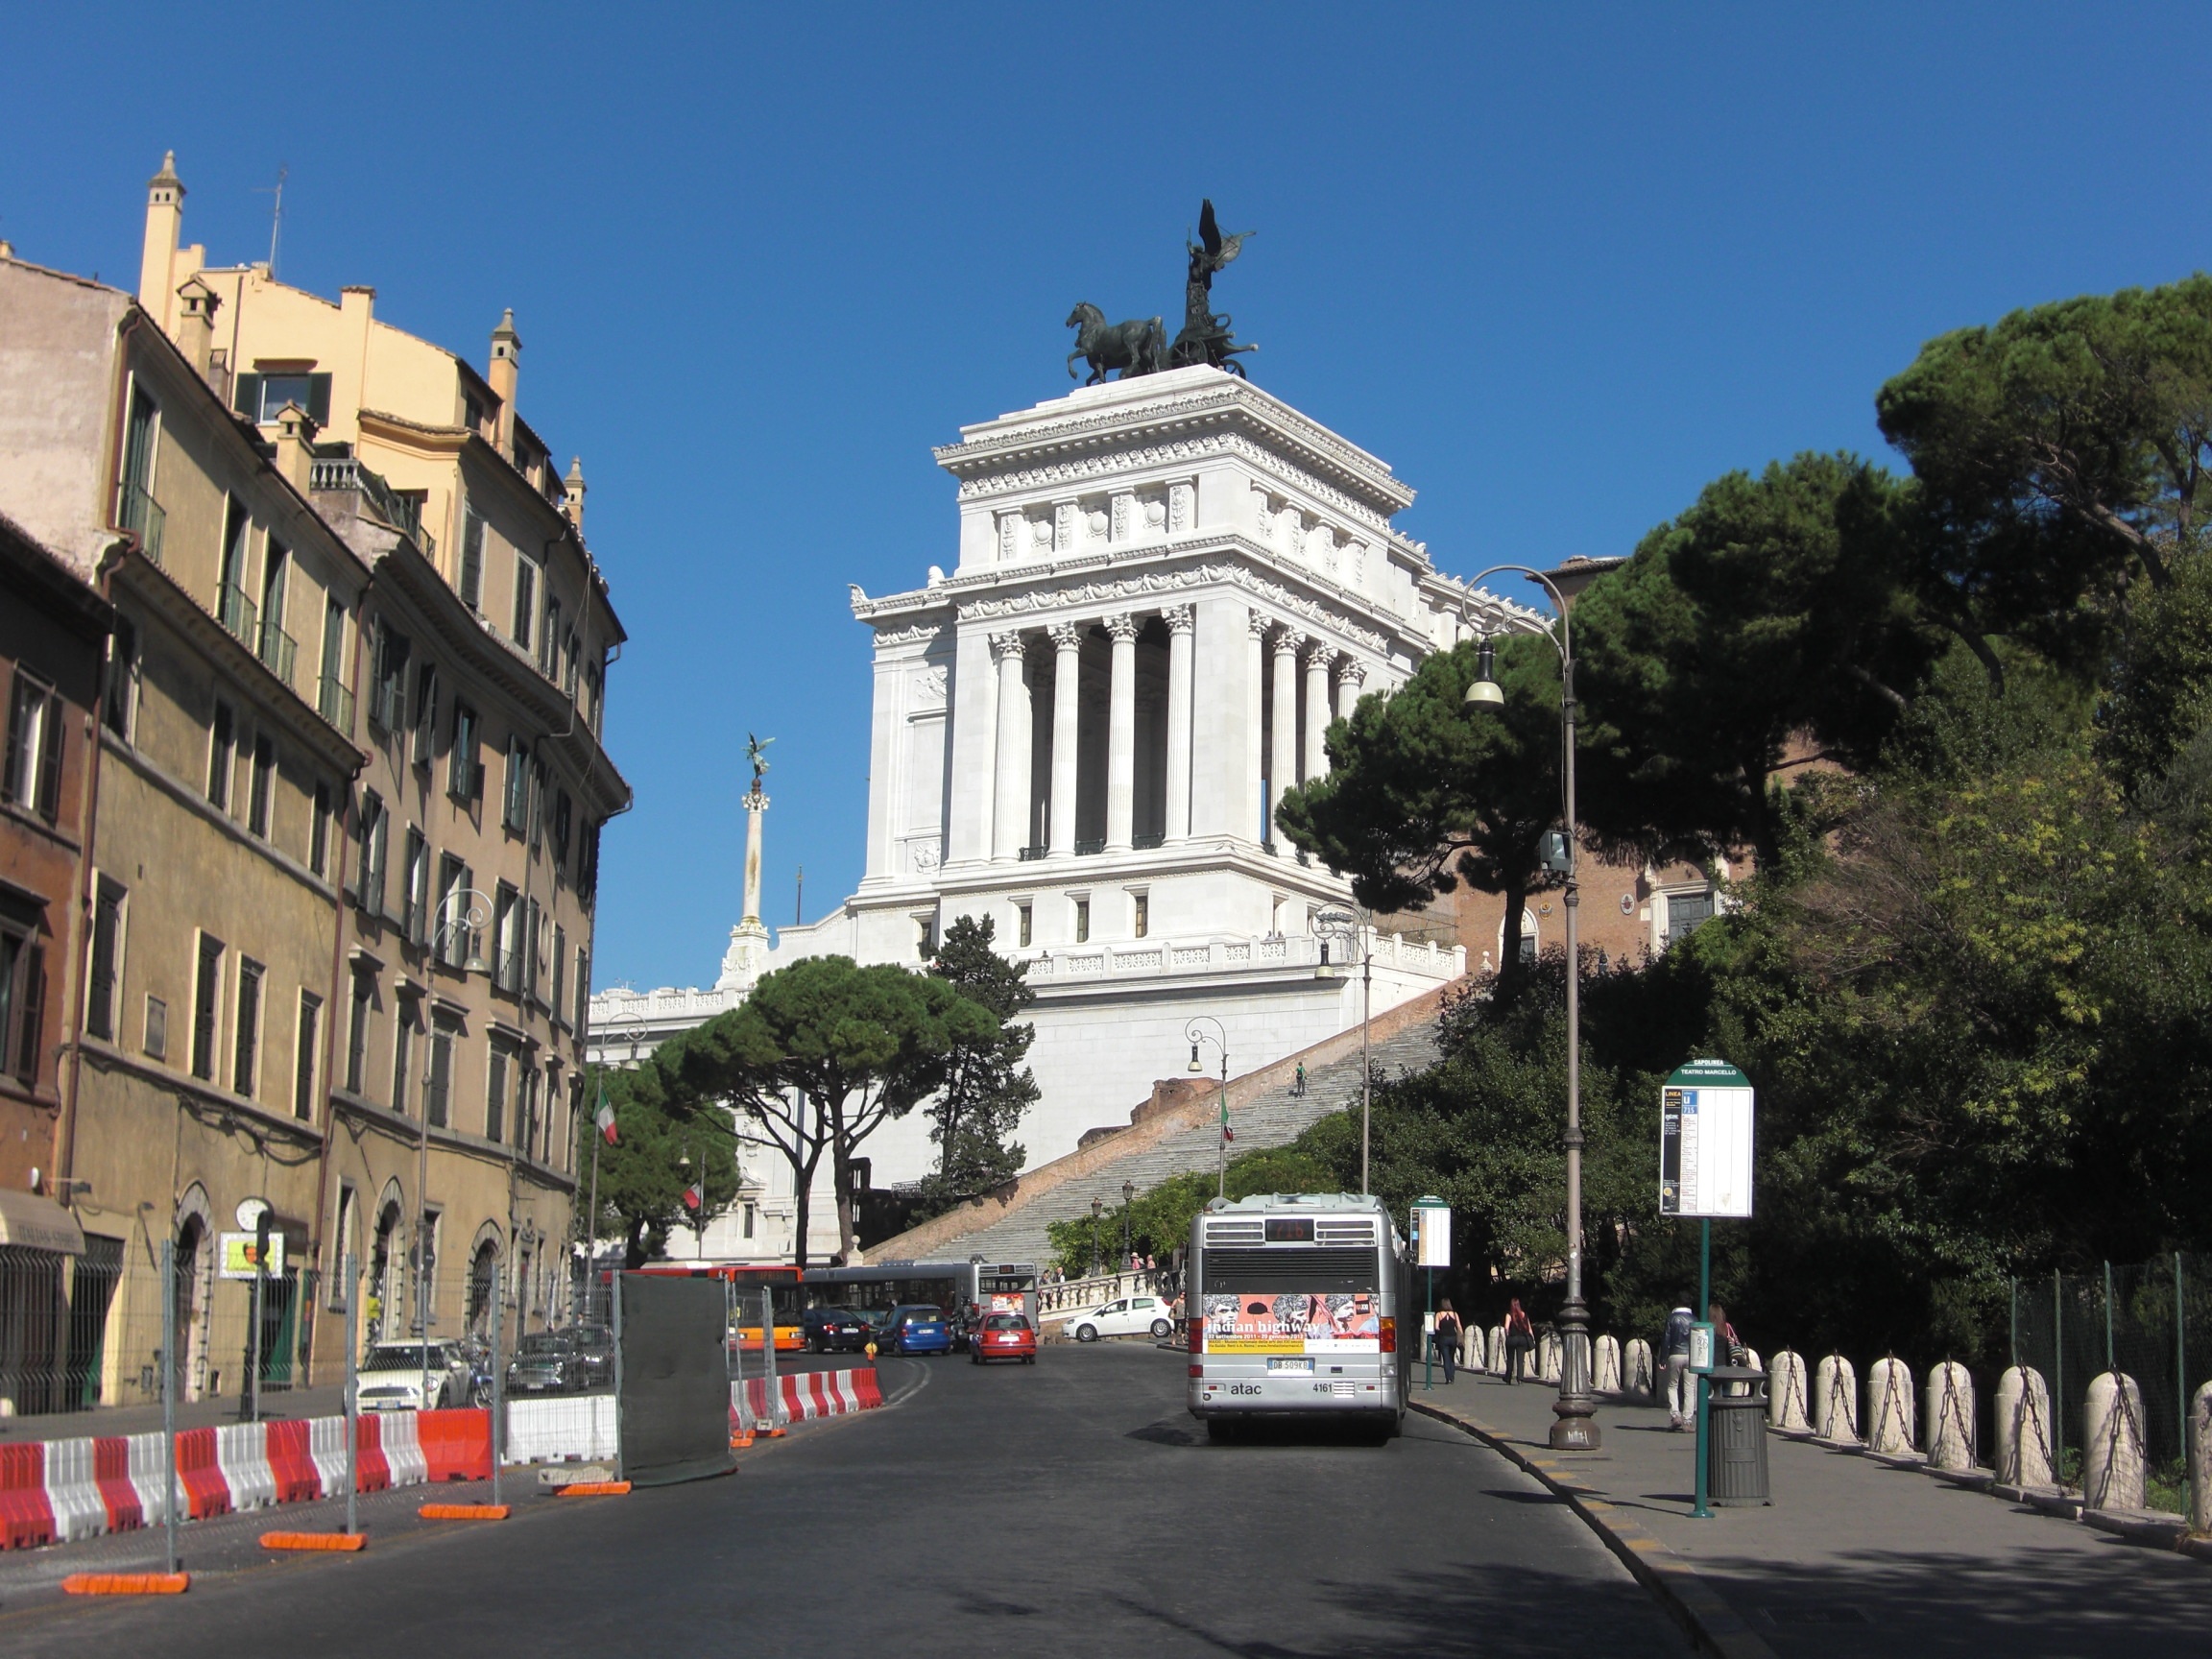
architecture, town, building, city, cityscape, downtown, plaza, landmark, italy, tourism, place of worship, rome, town square, neighbourhood, tours, national museum, human settlement, vittorio emanuele